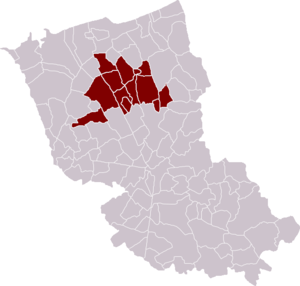
Le canton de Bergues est une division administrative française, située dans le département du Nord et la région Nord-Pas-de-Calais.